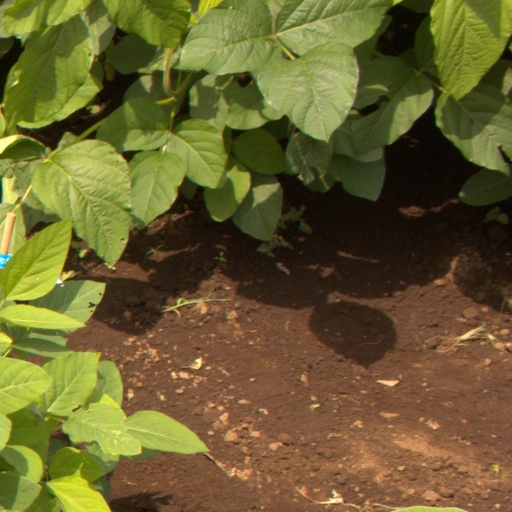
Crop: soybean